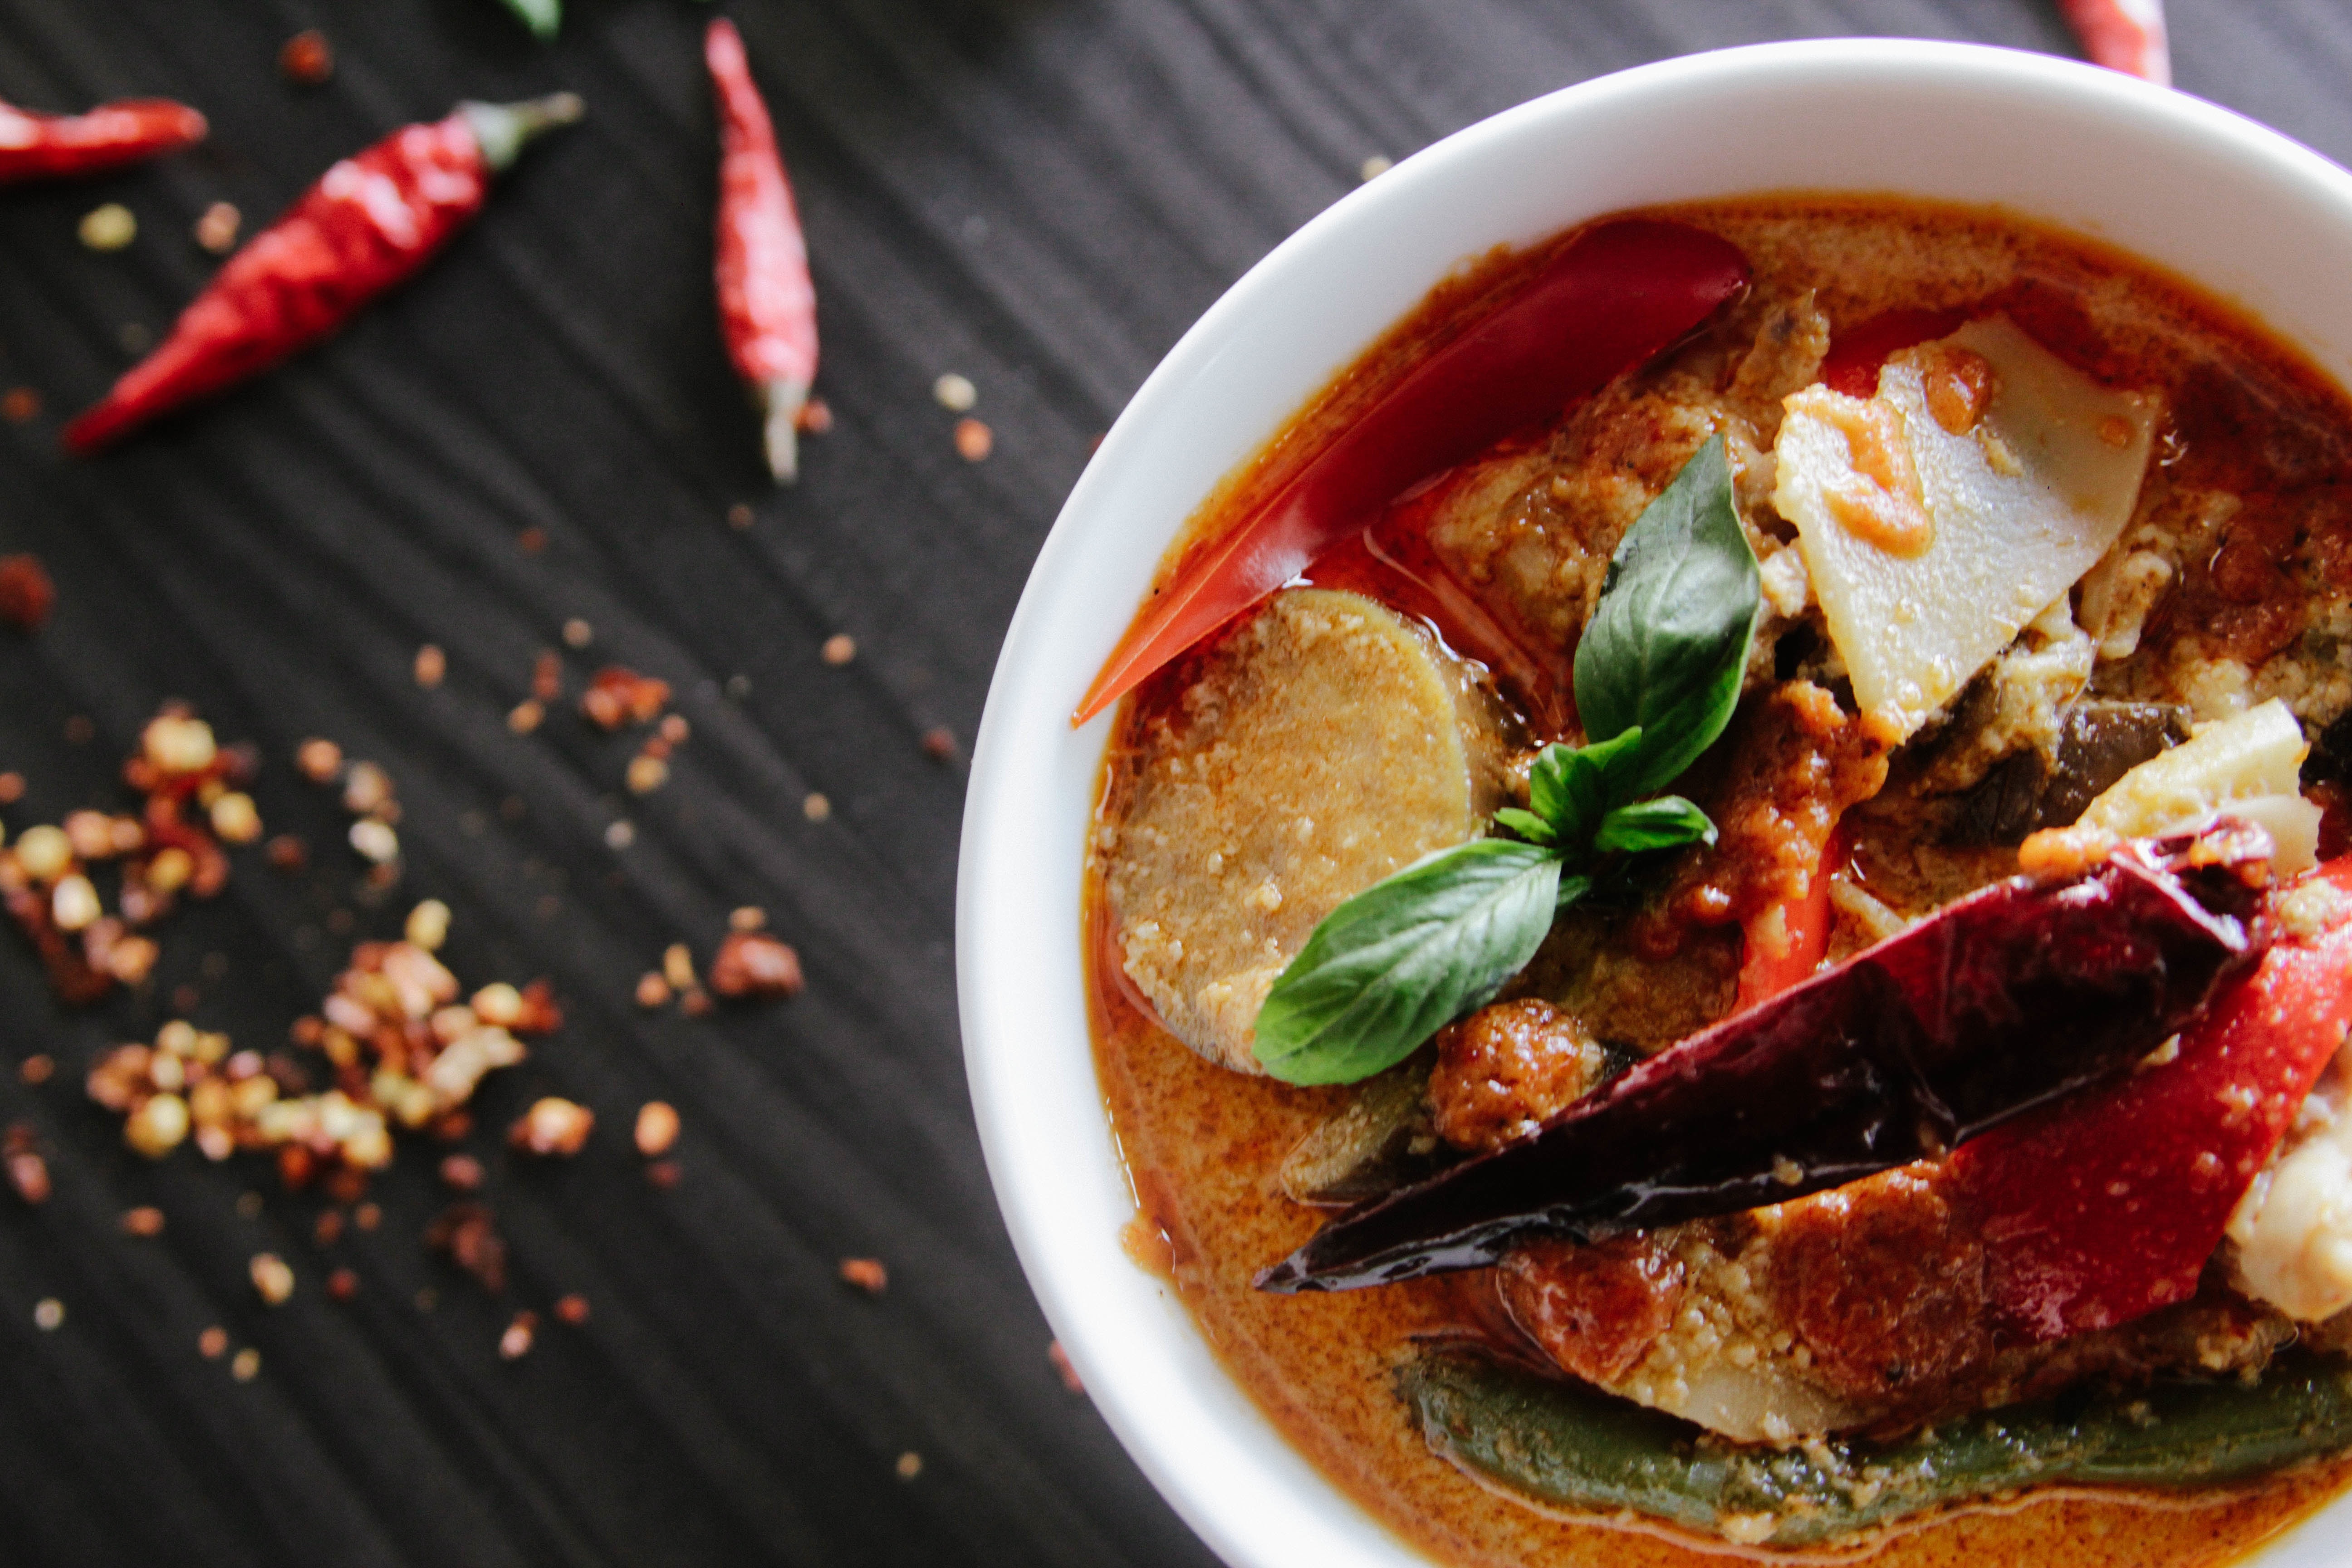
dish, meal, food, pepper, produce, vegetable, fresh, healthy, meat, cuisine, vegetables, dinner, healthy food, healthy eating, curry, eating healthy, healthy meal